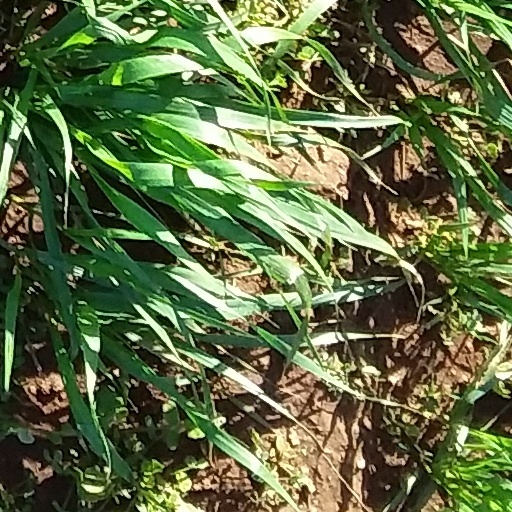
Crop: wheat